Näääk

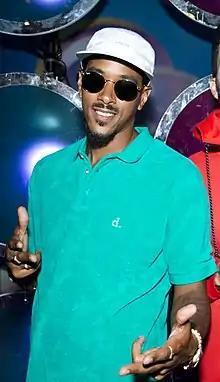
Näääk

Matar Henrikki Samba, better known as Näääk (born 29 March 1983), is a Swedish singer and rapper of Gambian and Finnish ancestry.